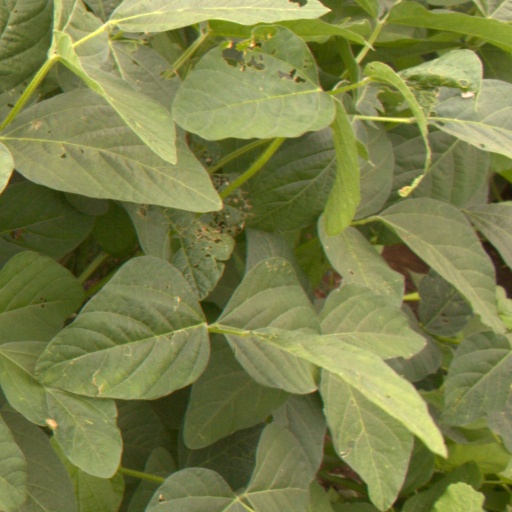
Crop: soybean